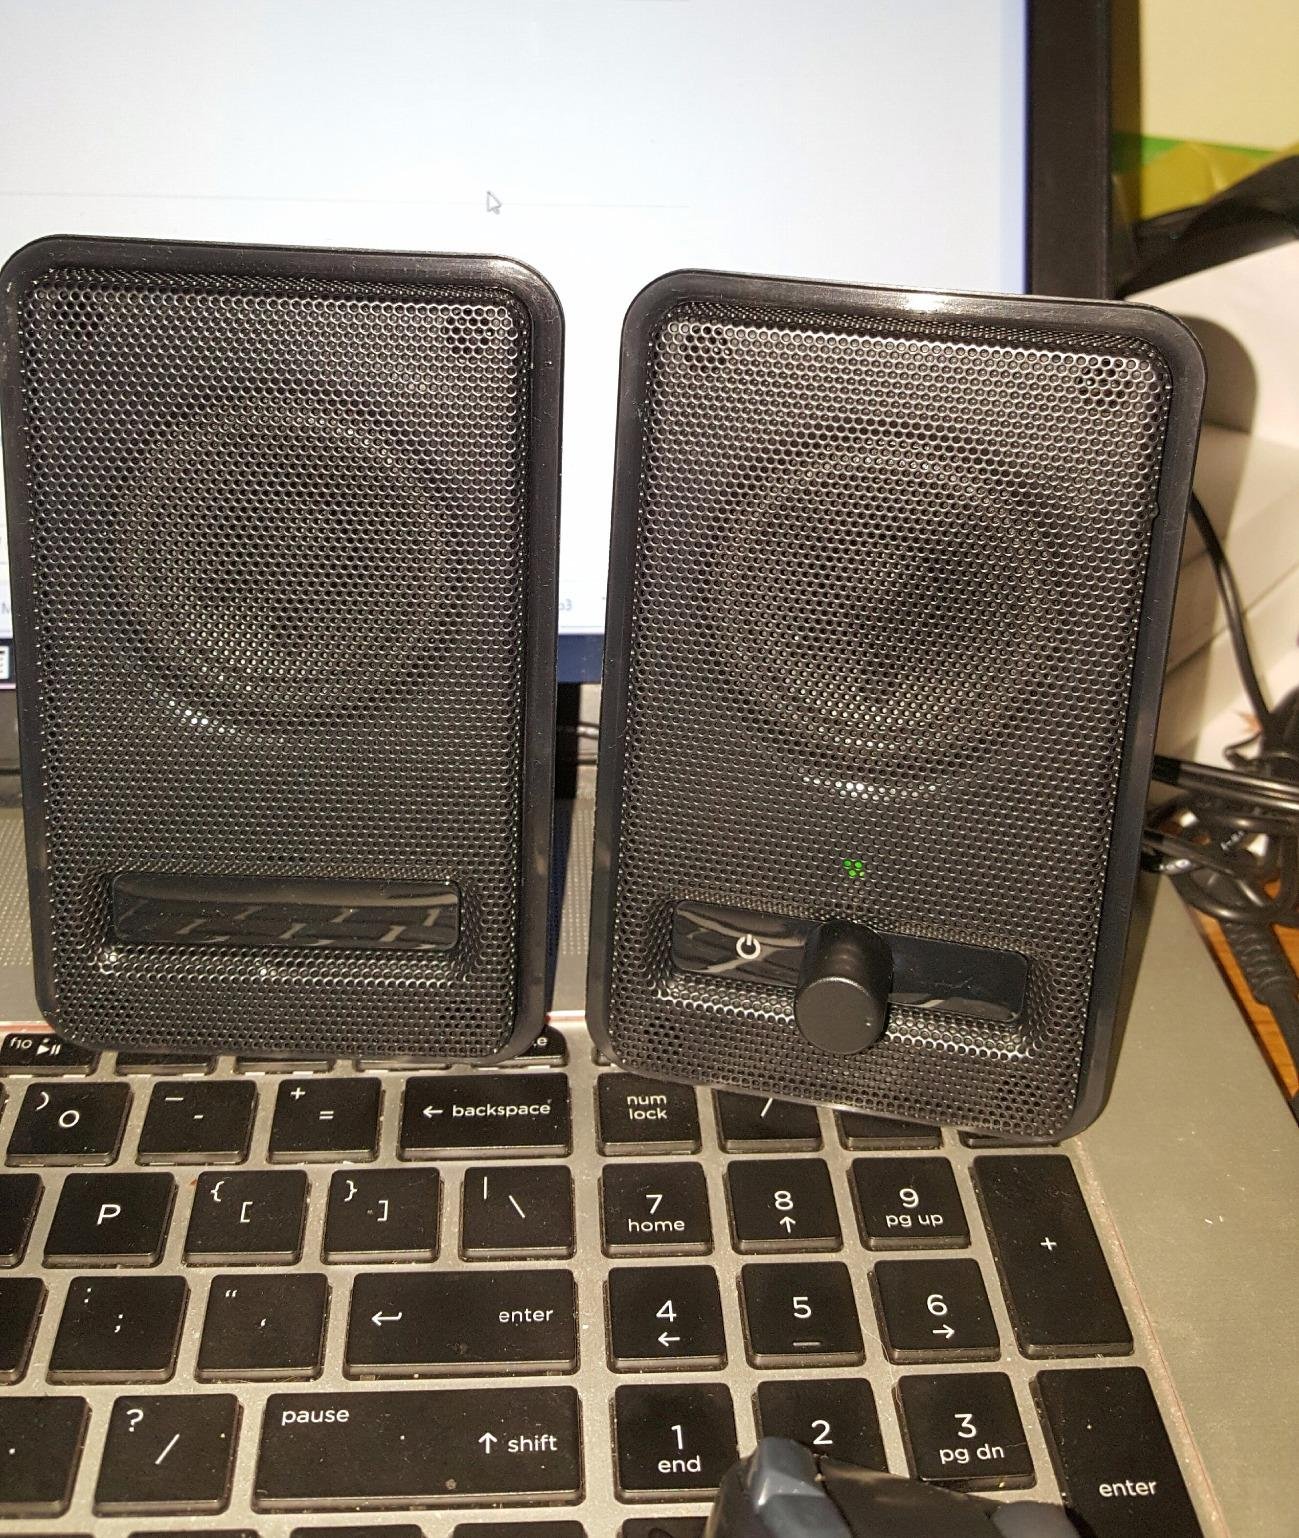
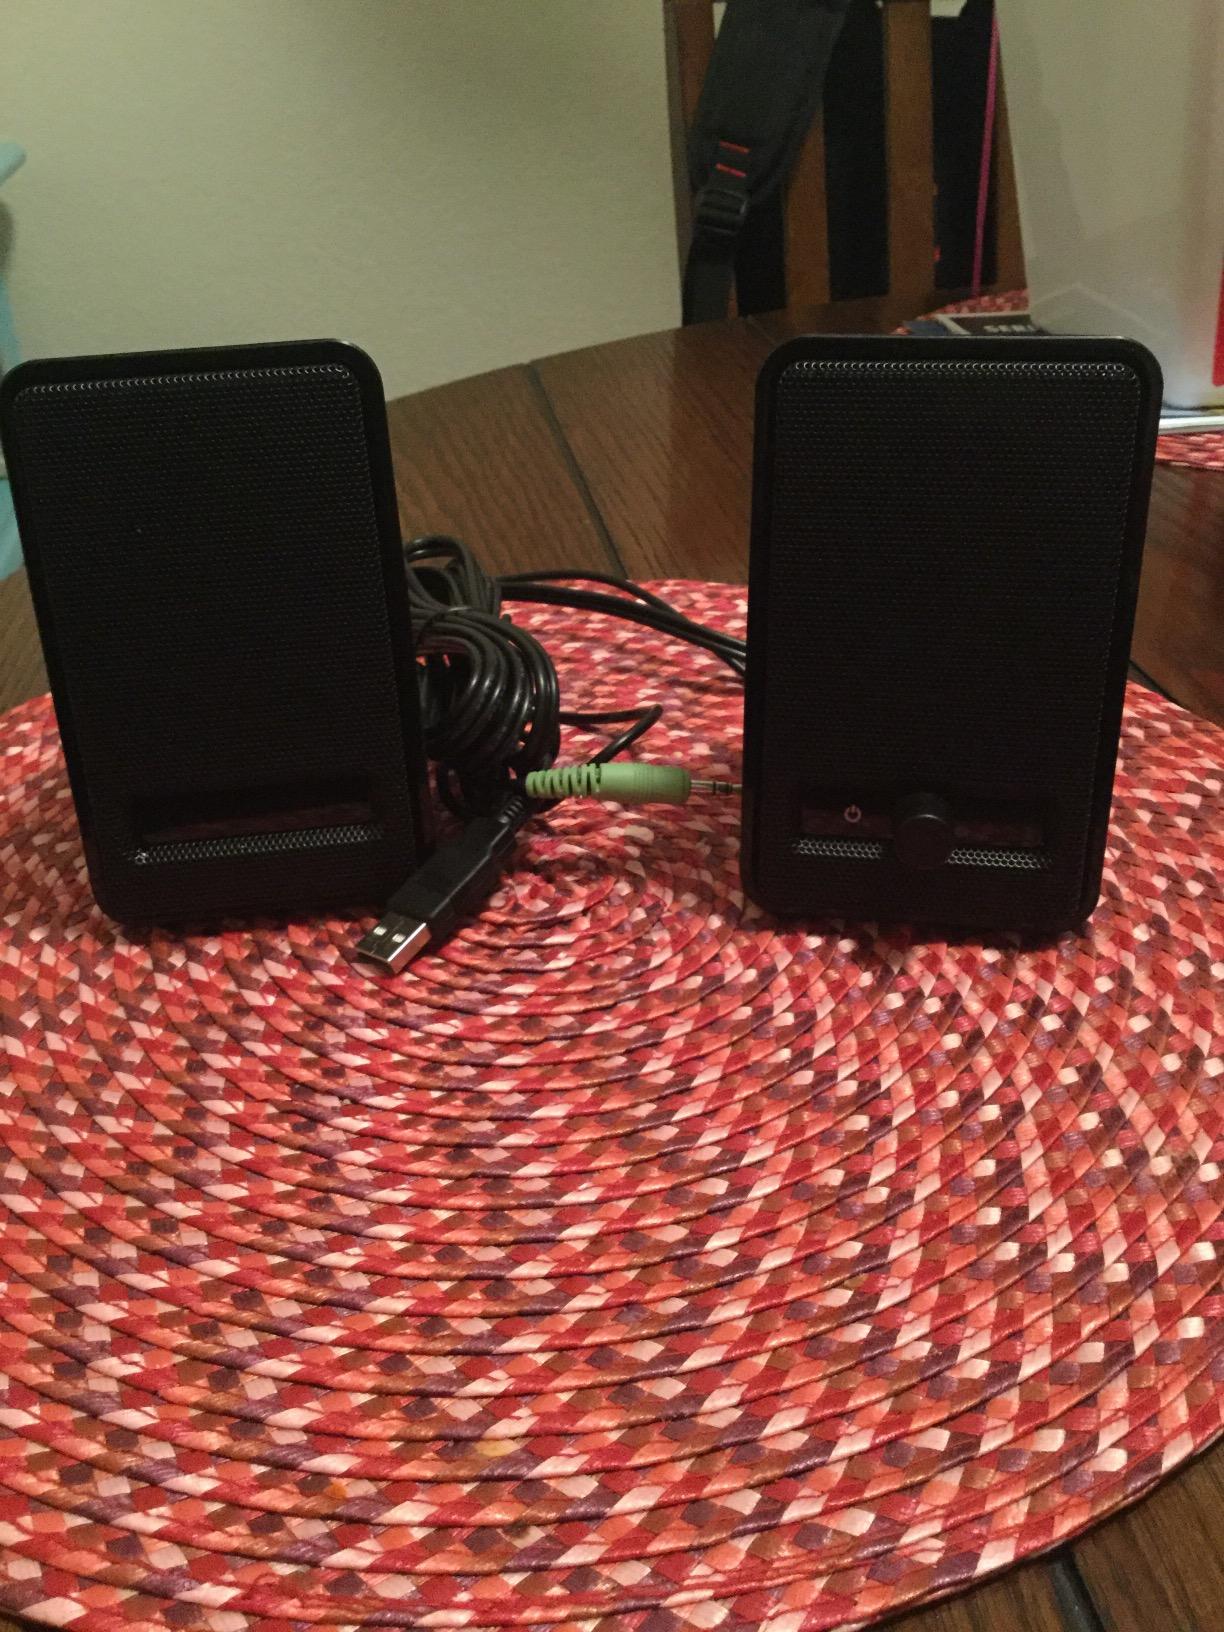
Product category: speaker
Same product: yes